Baghdad Zoo

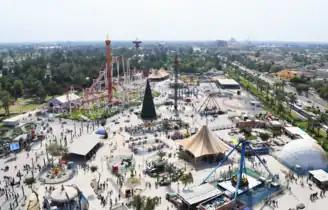
Al-Zawra'a Park

The Baghdad Zoo was built in 1971 under Ahmed Hassan al-Bakr.